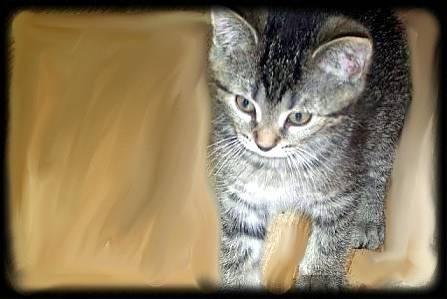
cat